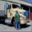
Label: truck